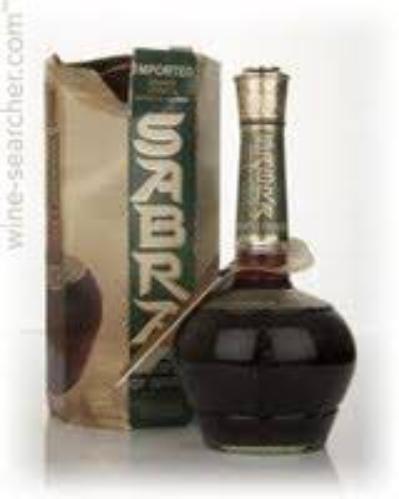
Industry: Food